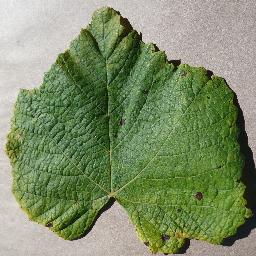
Label: Grape___Leaf_blight_(Isariopsis_Leaf_Spot)